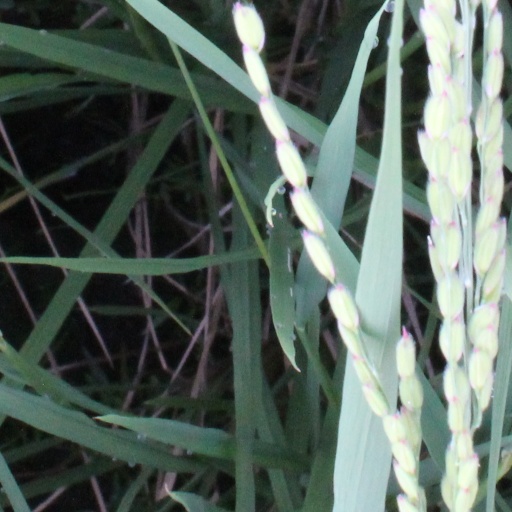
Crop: rice